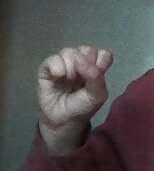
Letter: saad